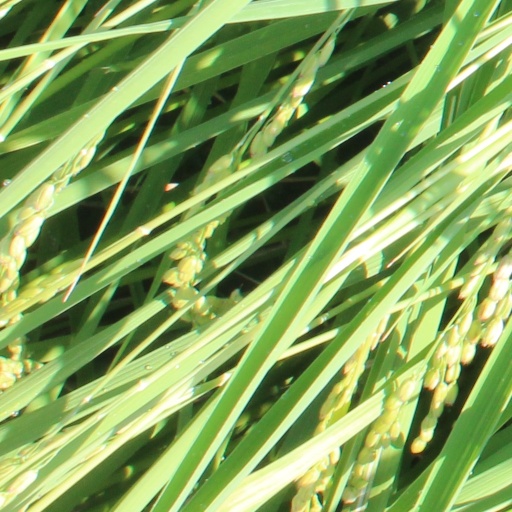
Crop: rice